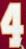
Number: 4